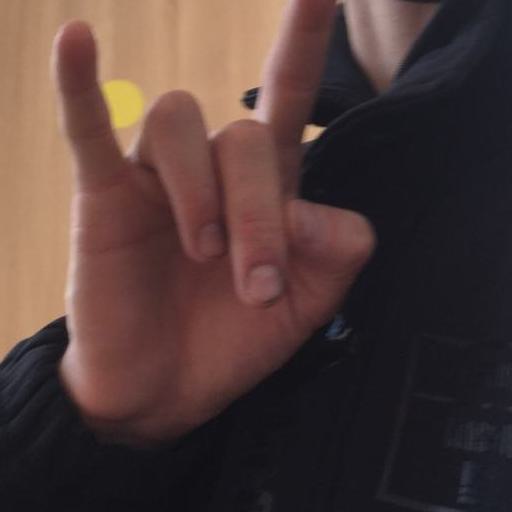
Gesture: rock